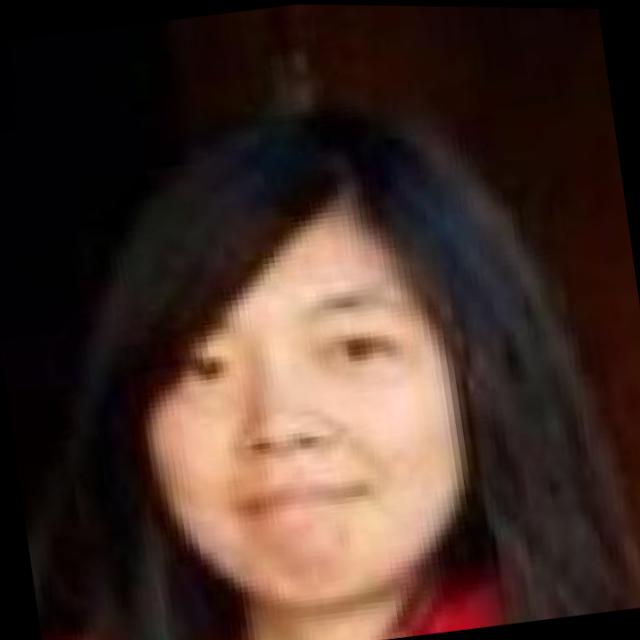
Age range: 21-44